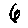
Label: 6